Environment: real
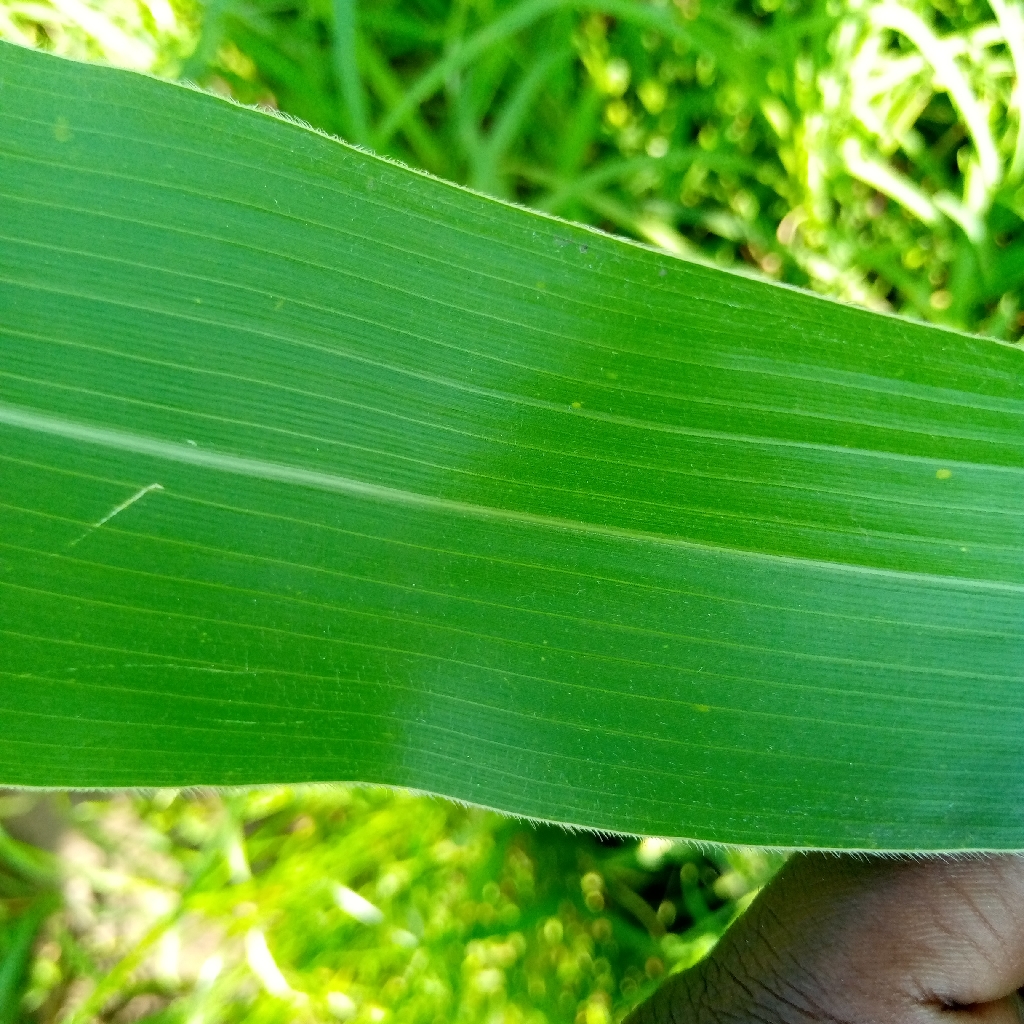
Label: healthy